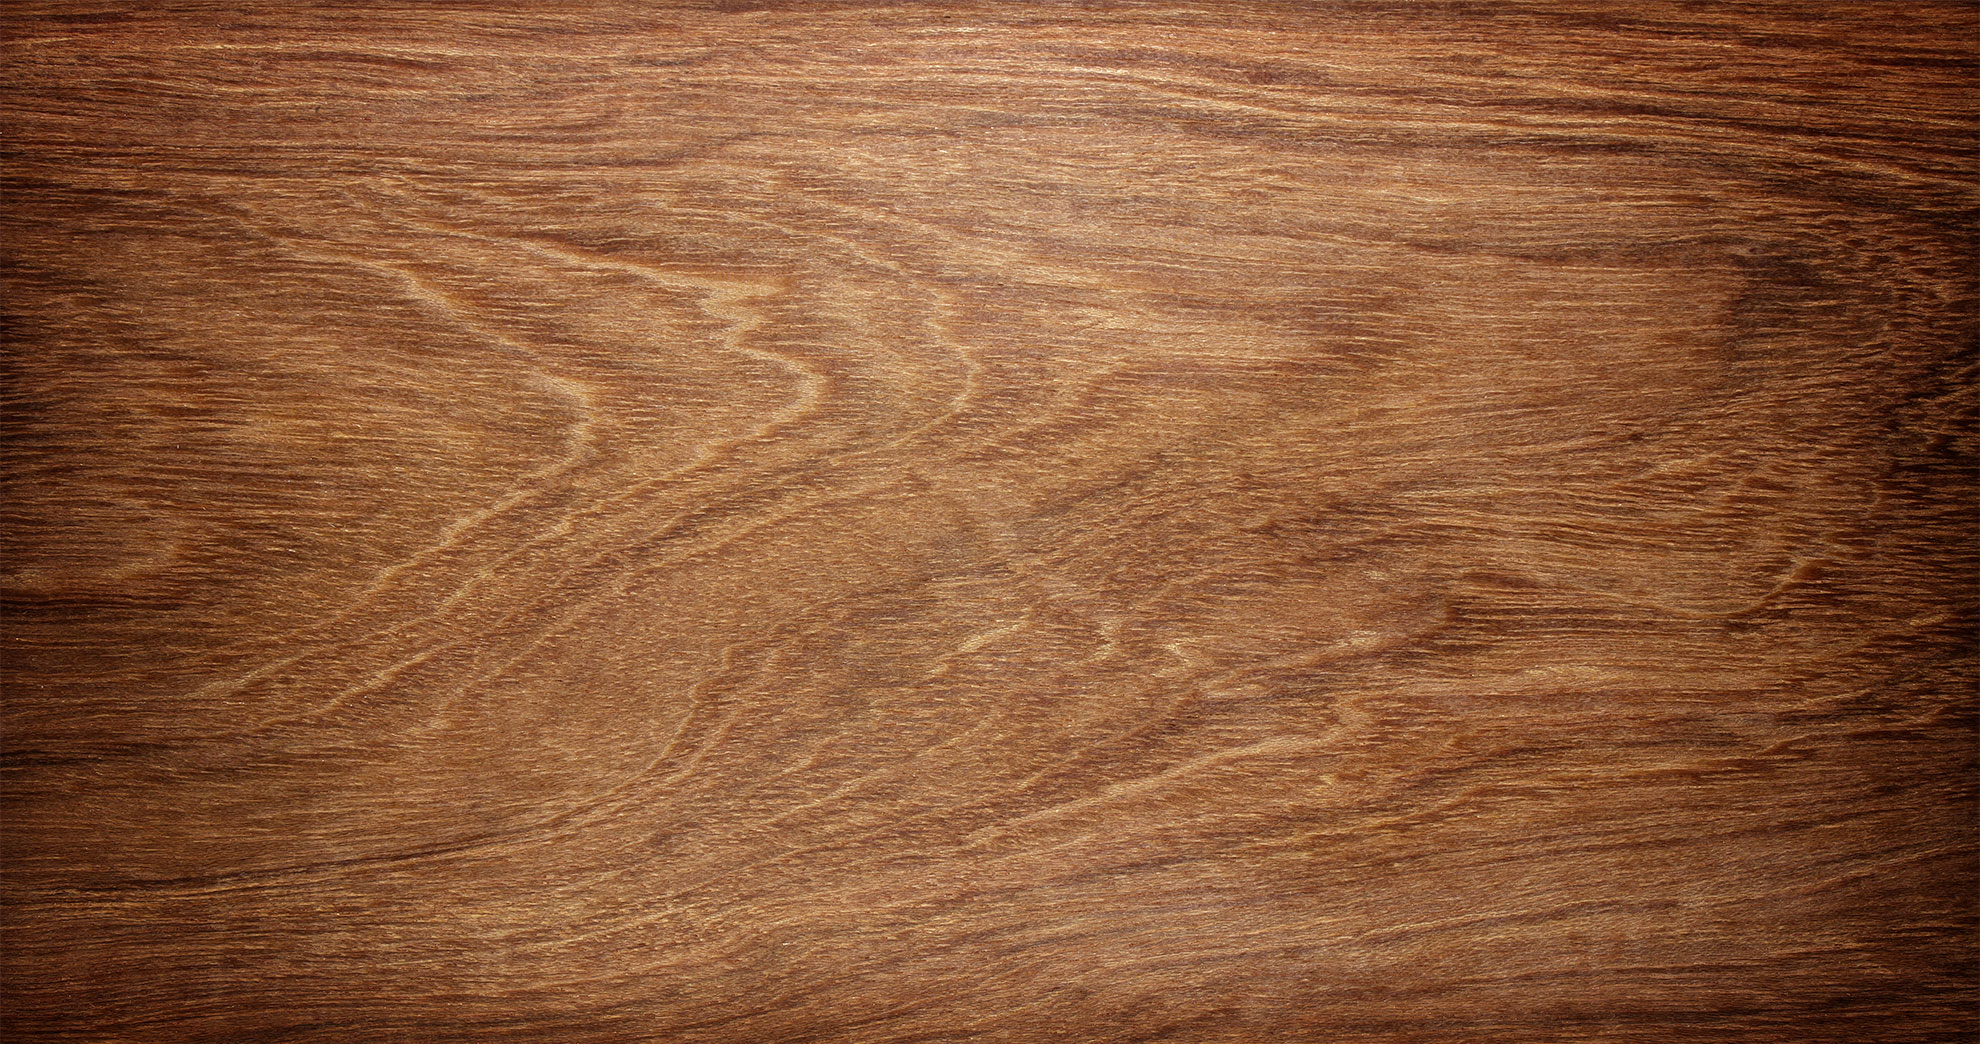
wood, brown, wood stain, texture, flooring, hardwood, floor, wood flooring, plank, laminate flooring, varnish, plywood